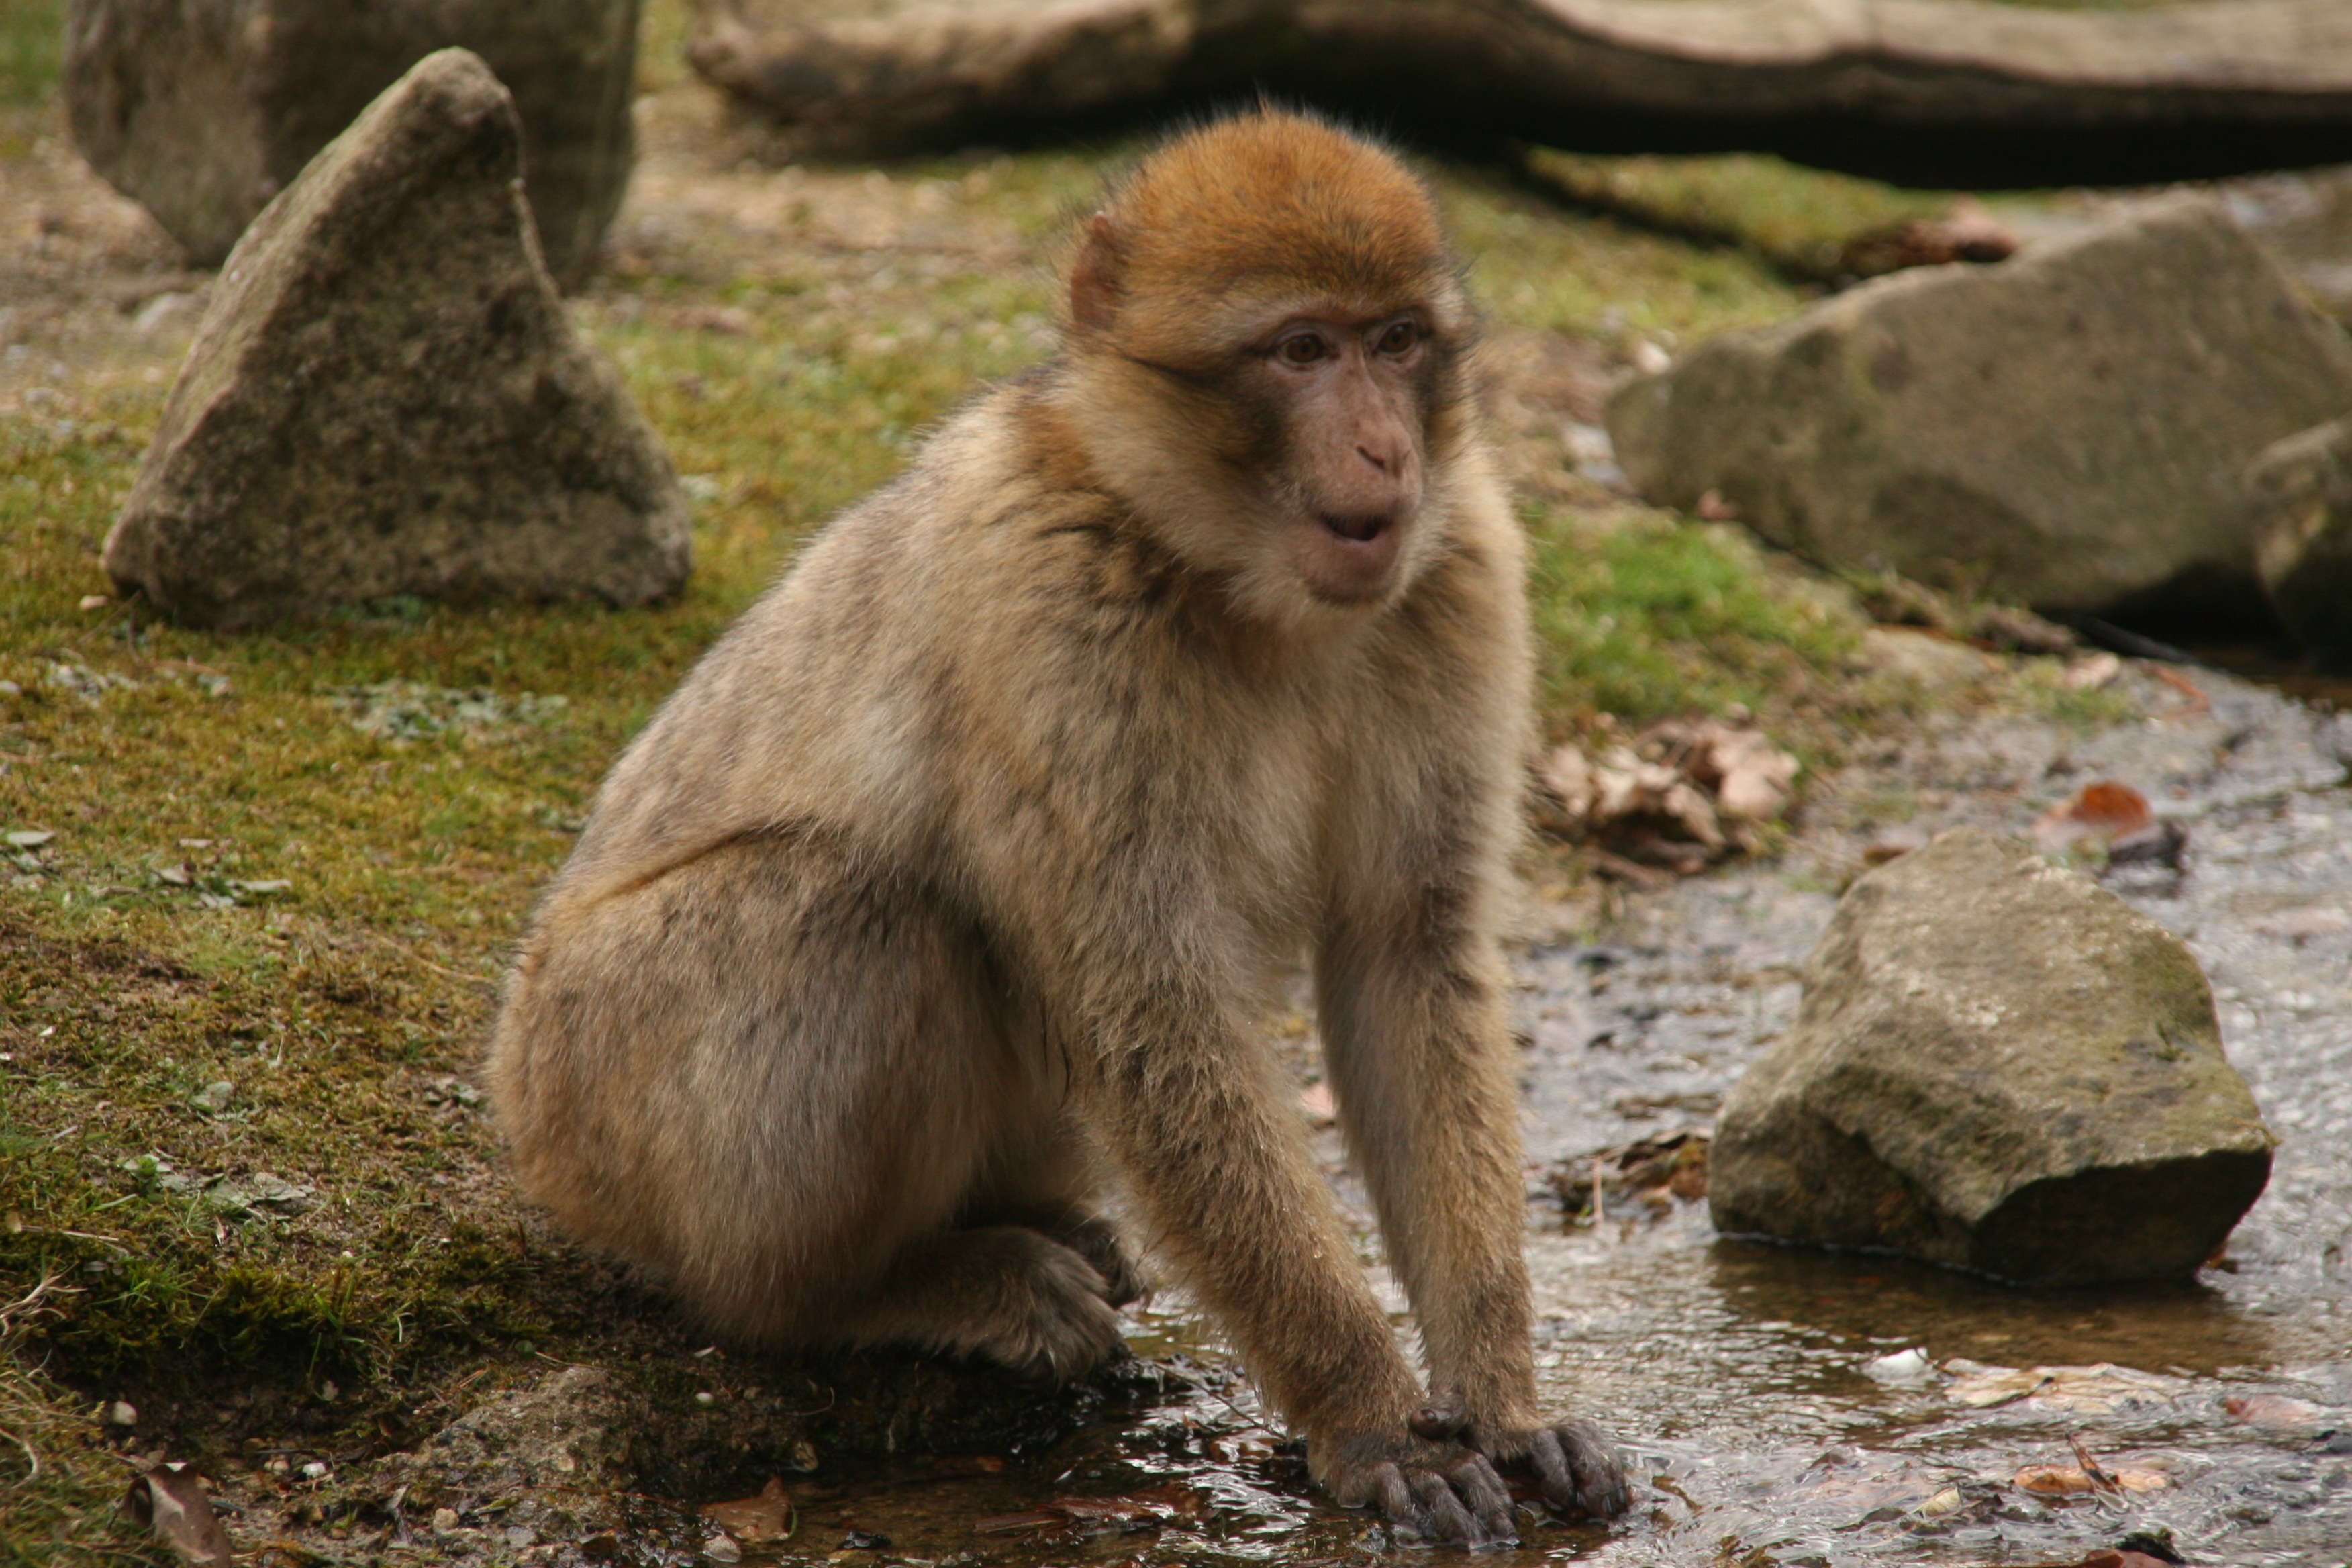
water, nature, sweet, animal, cute, wildlife, zoo, mammal, monkey, fauna, primate, happy, baboon, vertebrate, macaque, old world monkey, japanese macaque, new world monkey, tufted capuchin